Shahabuddin Ahmed (artist)

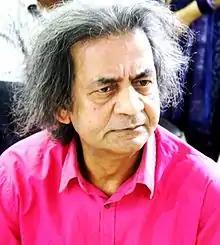
Ahmed in 2014

Shahabuddin Ahmed (born 11 September 1950) is a Bangladeshi painter. He was awarded the Chevalier De L'ordre Des Arts Et Des Lettres (Knight in the Order of Fine Arts and Humanities) by the Ministry of Cultural Affair and Communication of France in 2014. He was the recipient of Independence Day Award by the Government of Bangladesh in 2000. His paintings are displayed in galleries like Olympic Museum, Lausanne, Switzerland, Municipal Museum of Bourg-en-Bresse, France, Seoul Olympic Museum, South Korea, the National Taiwan Museum and Bangladesh National Museum.